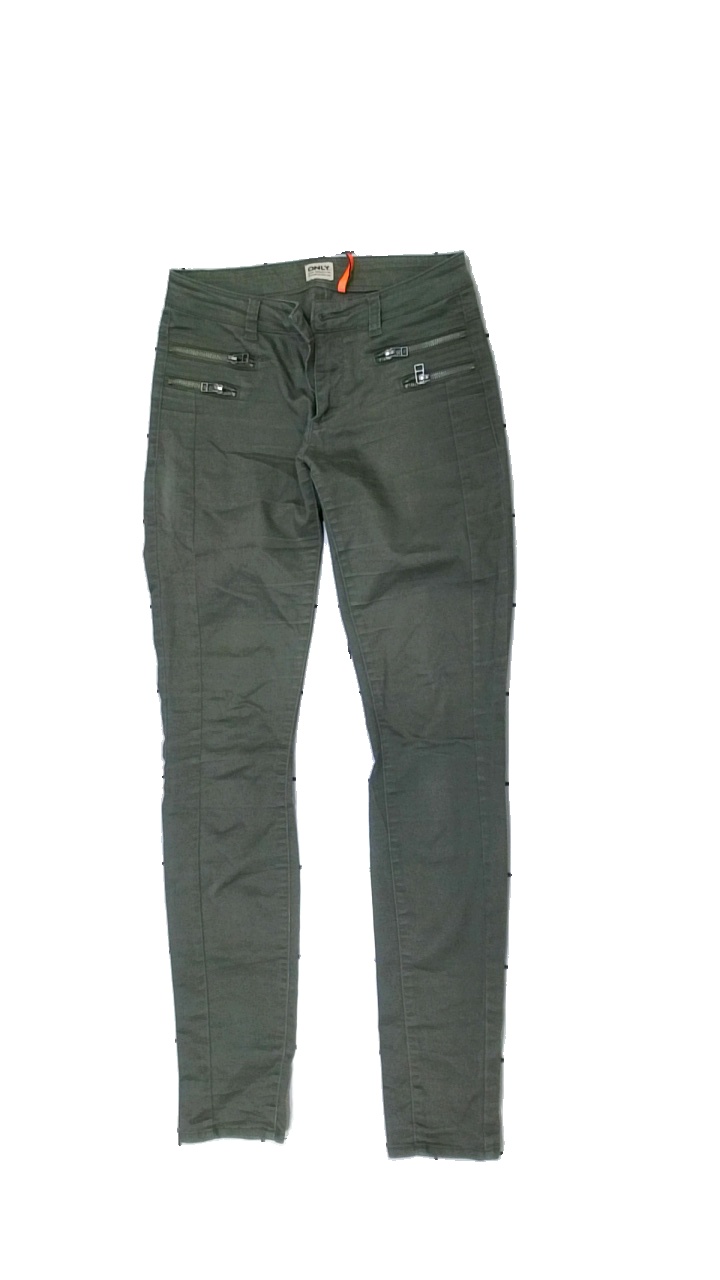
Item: Jeans (Ladies)
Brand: Only
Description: gröna "jeans"
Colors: Green
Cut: Regular
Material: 78% cotton 22% polyester
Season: All
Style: Denim
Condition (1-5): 5
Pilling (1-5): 5
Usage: Reuse
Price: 50-100